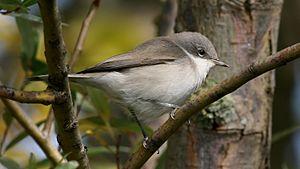
Le Site de Grand Intérêt Biologique des Viviers, plus connu sous le nom de Terril des Viviers est un ancien site de charbonnage s'étendant à l'est de Gilly, section de la ville de Charleroi.
La Fauvette babillarde est une espèce de passereaux migrateurs appartenant à la famille des Sylviidae. Très courante en Europe, mais restant discrète, elle affectionne les espaces couverts de buissons.